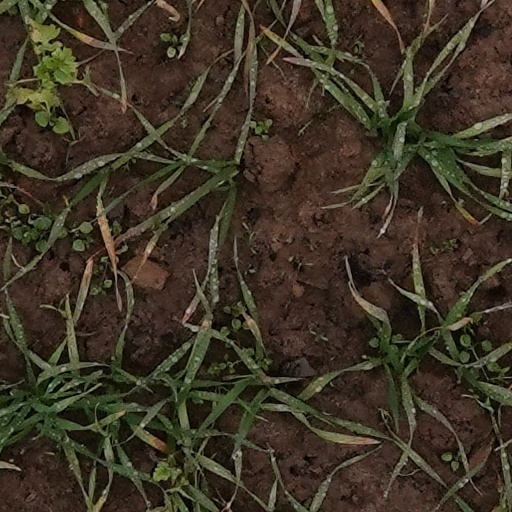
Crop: wheat